John Marin

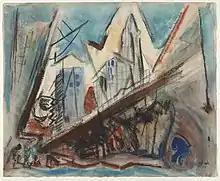
"Lower Manhattan" (1920), is one of the artworks included in Westinghouse Time Capsules.

Marin was among the first American artists to make abstract paintings. Marin is often credited with influencing the Abstract Expressionists. His treatment of paint—handling oils almost like watercolors—his forays into abstraction, and his use of evocative stretches of bare canvas caught the eye of younger painters. His experience with architecture might have contributed to the role played by architectural themes in his paintings and watercolors.